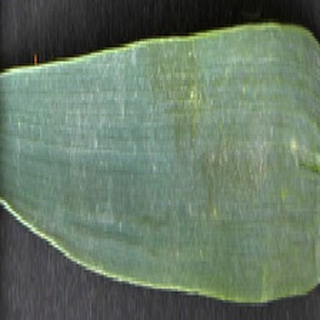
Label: healthy_wheat